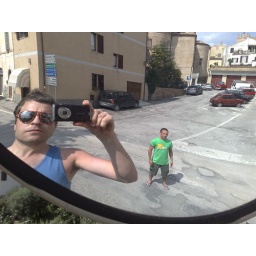
Relfection in street mirror